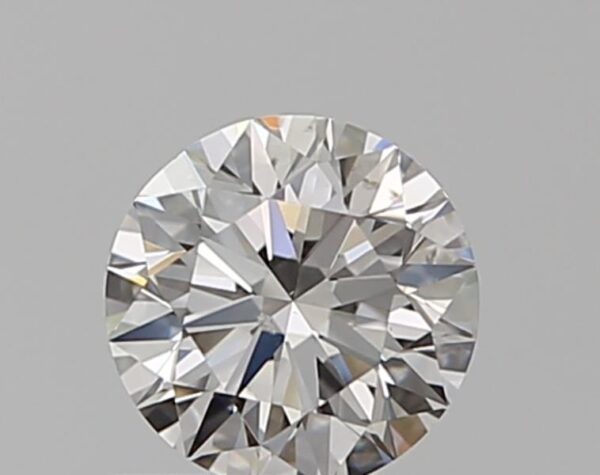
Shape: round
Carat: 0.5
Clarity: SI1
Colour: I
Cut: EX
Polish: EX
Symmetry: EX
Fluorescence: N
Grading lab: GIA
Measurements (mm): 5.04 x 5.08 x 3.15